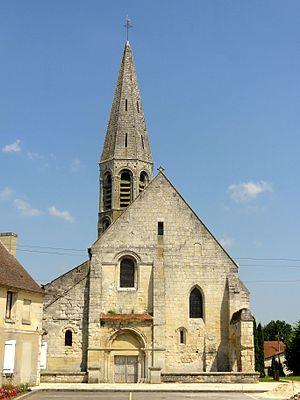
Façade occidentale.
L'église Saint-Étienne est une église catholique paroissiale commencée au XIIᵉ siècle et terminée au XIIIᵉ siècle de style gothique et roman située à Cambronne-lès-Clermont, dans l'Oise, en région Hauts-de-France en France. L'édifice fait l'objet d'un classement au titre des monuments historiques depuis 1875. Il se compose de deux parties bien distinctes, la nef avec ses deux collatéraux dissemblables et le chœur avec ses deux collatéraux, séparés par l'un des rares clochers octogonaux à deux étages qui domine le transept, non identifiable extérieurement. Parmi les églises de taille moyenne de l'Oise, c'est l'une des plus considérables sur le plan archéologique et artistique, avec l'église voisine Saint-Lucien de Bury celle de Villers-Saint-Paul.